Paris Saint-Germain FC supporters

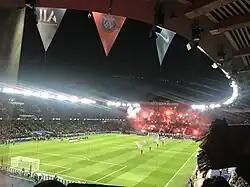
Flare show against Lyon in February 2020.

Les Amis du PSG, founded in 1975 and located in the Red B Section of the Borelli stand, were for a long time the only group not from Boulogne or Auteuil and not identifying themselves as ultras, kopistes, or hooligans. In September 1993, following an upsurge in violence in the KoB, Hoolicool joined them. These fans took refuge in the Red K Section of the Paris stand, next to Boulogne, under the motto: Fair Play. A classic group like Les Amis, Hoolicool have around fifty members. Although not part of the ultra or hooligan movement, their location used to be next to the hooligans in Boulogne, their name combines the words "hooligan" and "cool" and they also occasionally make tifos, including the use of smoke bombs.